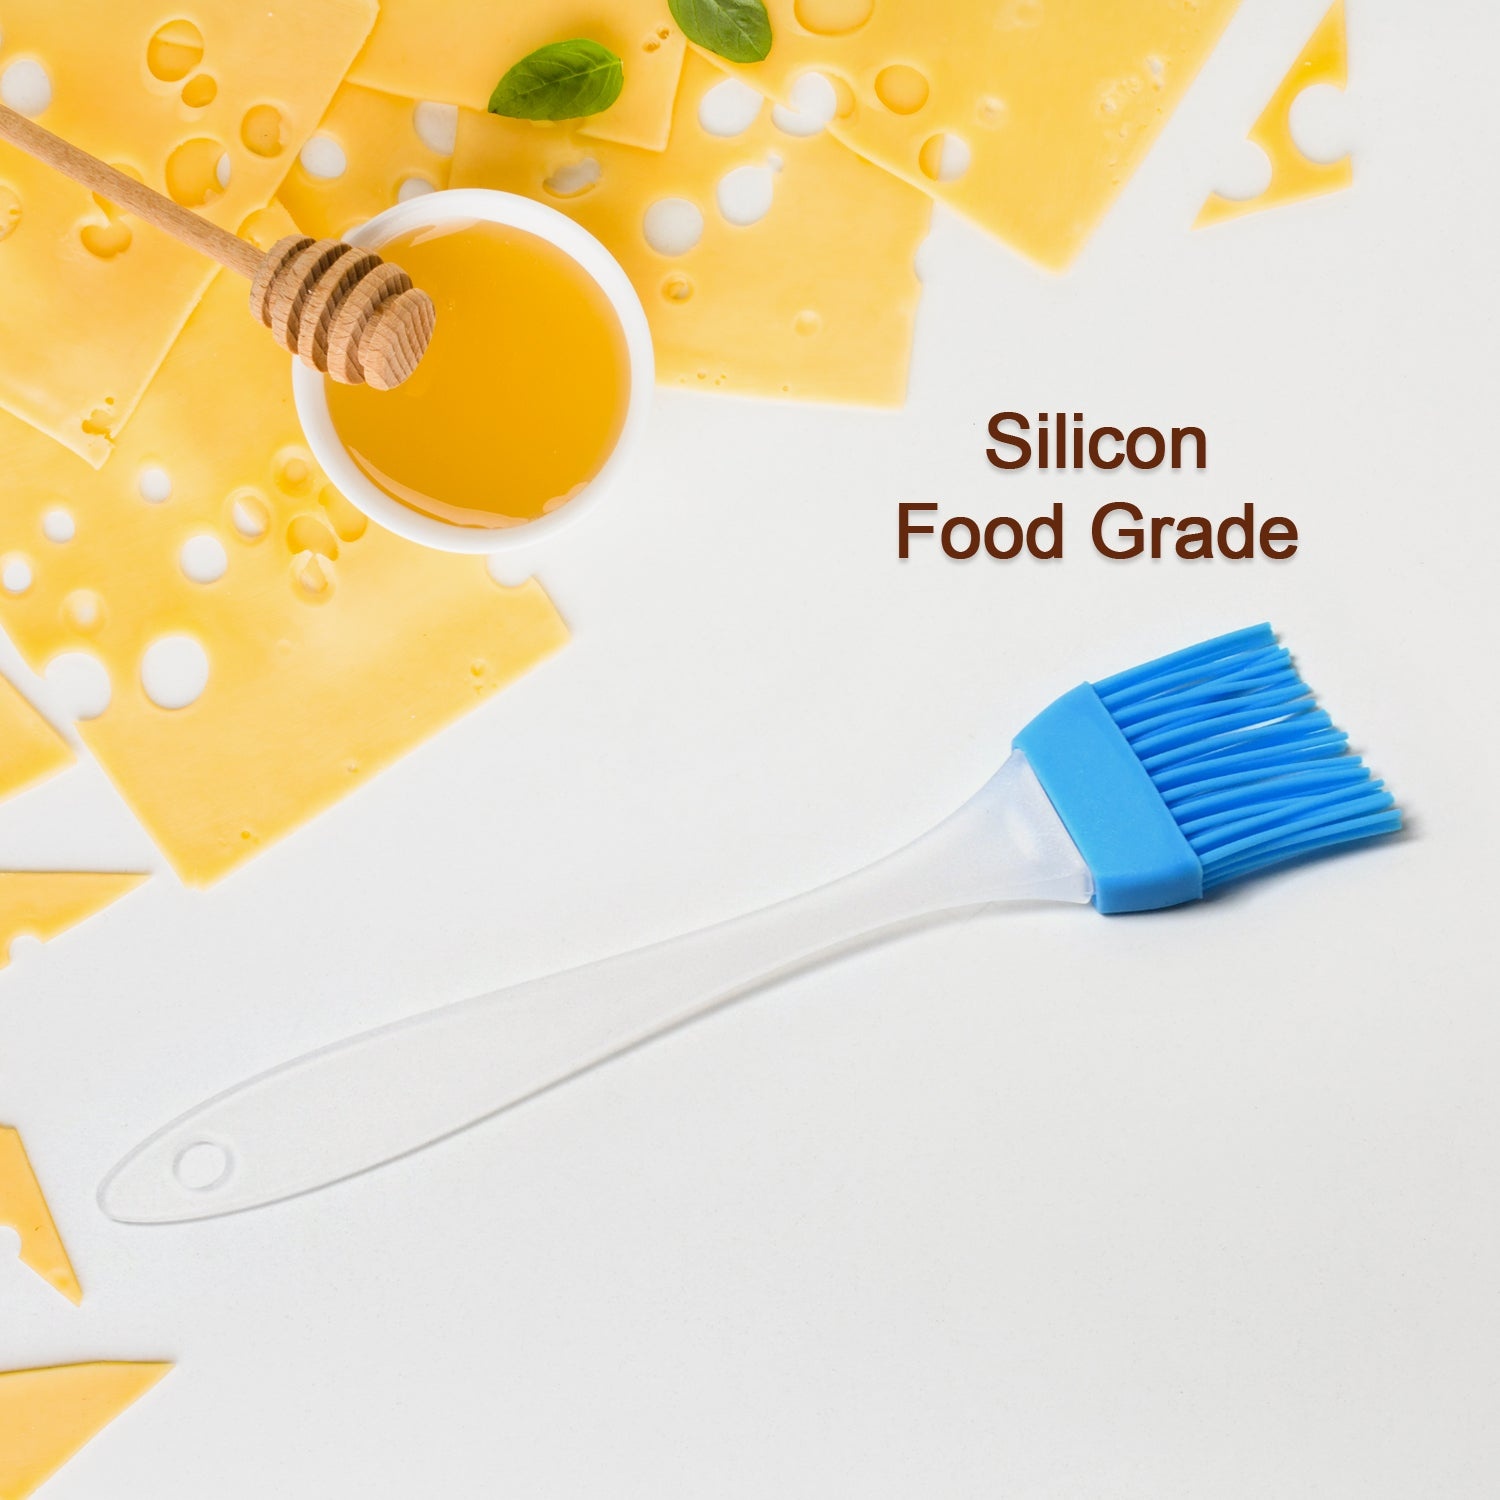
Silicone Pastry Brush Special Brush for Kitchen Use
DeoDap Silicone Pastry Brush Unique Design Removable, Changeable Silicone heads with plastic Handle Multi-Purpose Use Silicone pastry brush set is ideal for scraping, basting, barbecues, party pies, quiches, tarts, small cakes or any similar uses. High Quality Material Made of food-grade heatproof silicone environmental safe materials Handle made of good quality plastic, silicone baking oil brushes is BPA Free, odorless and healthy to use. Features High Performance Flexible Silicone Brush are of premium quality and will not melt, warp, discolor, or shrink like regular plastic or wooden brush. Non-toxic and environmentally friendly. Multipurpose kitchen utensil tool. Suitable for baking, cooking, BBQ basting. For brushing oil on cookers when making cakes, bread, butter or barbecuing. Practical and stylish. Can be used repeatedly. Easy-to-clean and good temperature resistance. Material: Silicone +Plastic.
Category: Home & Garden > Kitchen & Dining > Kitchen Tools & Utensils > Basting Brushes